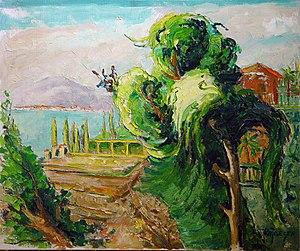
Robert-auguste-JAEGER-La-croix-des-gardes-H/T 1961 15F
Robert-Auguste Jaeger, né le 3 juin 1896 à Paris et mort le 7 août 1983 à Cannes, est un peintre français.